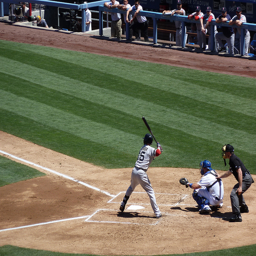
A batter at home base waiting for the ball to be thrown.
A man holding a baseball bat on a field.
A batter at a baseball game that is ready for the pitch.
A man that is standing in the dirt with a bat.
A baseball player is preparing to hit a baseball with his bat.